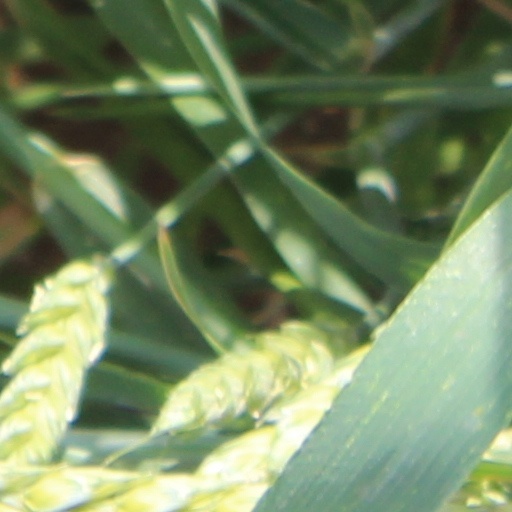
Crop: wheat